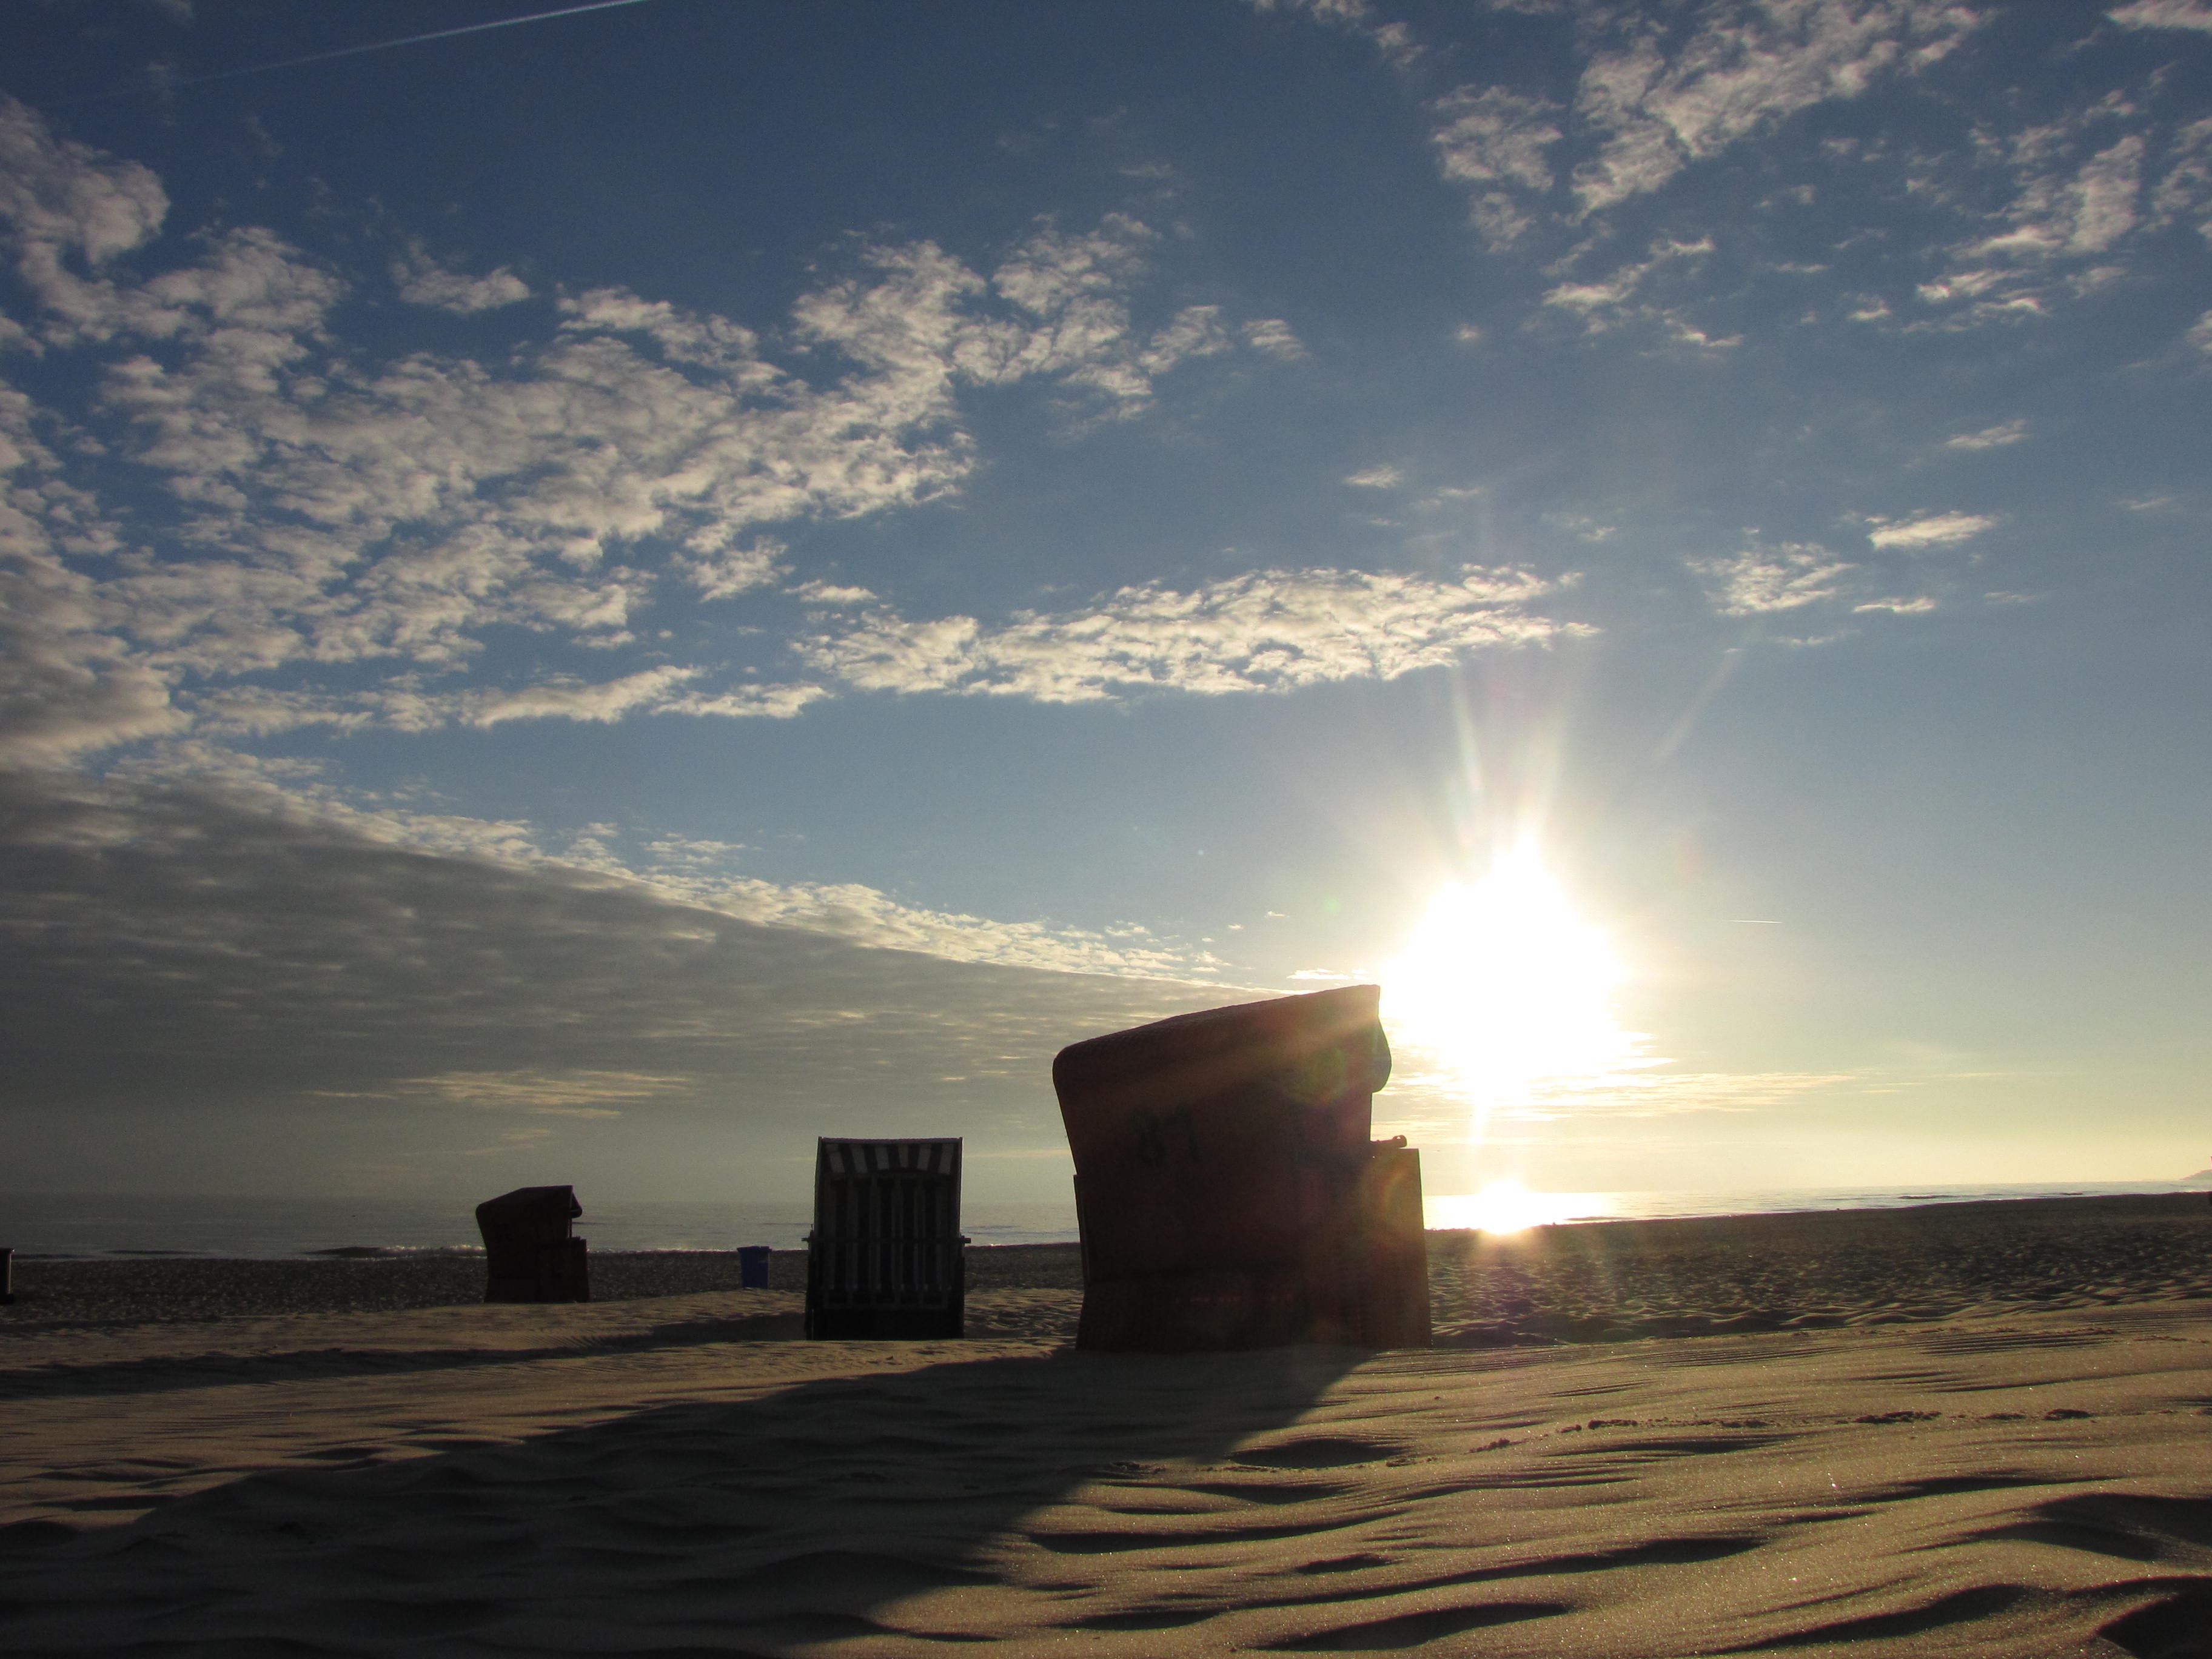
beach, sea, coast, nature, sand, ocean, horizon, light, cloud, sky, sun, sunrise, sunset, sunlight, morning, shore, wave, wind, dawn, atmosphere, summer, dusk, evening, blue, clouds, hell, mood, nice weather, usedom, baltic sea, clubs, beach sand, natural environment, atmospheric phenomenon, atmosphere of earth